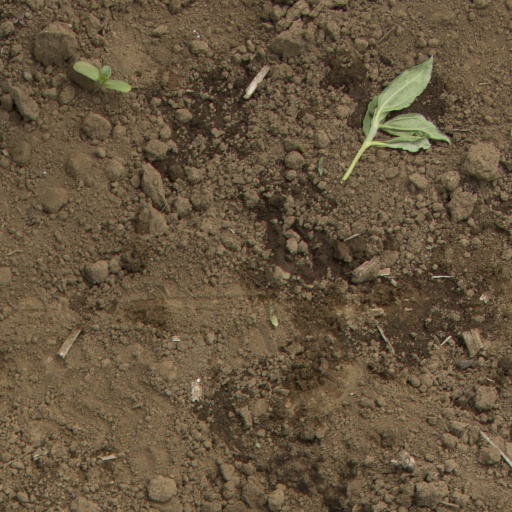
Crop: Jerusalem artichoke